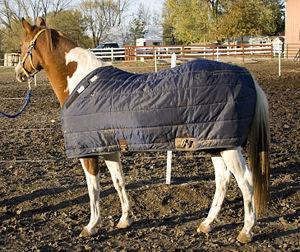
"Il existe plusieurs types de couvertures pour chevaux servant à protéger le cheval du froid ou des intempéries. Leur solidité est exprimée en ""deniers"". Plus une couverture a un grammage élevé, plus elle est chaude. En règle générale les couvertures peuvent aller de 600 deniers à 2 000 deniers et de 100 g/m² à 400 g/m². La taille de la couverture doit être adaptée au cheval.